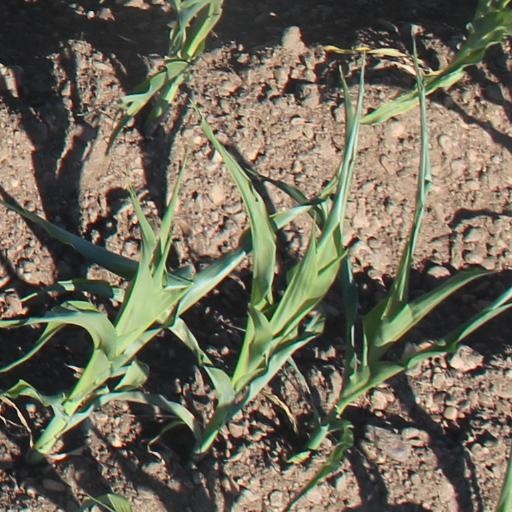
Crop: maize; corn